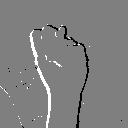
ASL letter: n